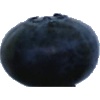
Label: blueberry